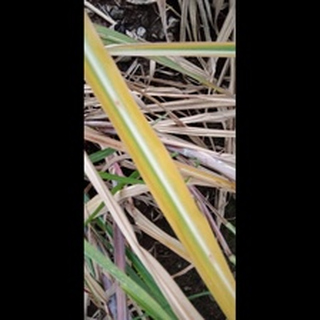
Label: sugarcane_yellow_leaf_disease